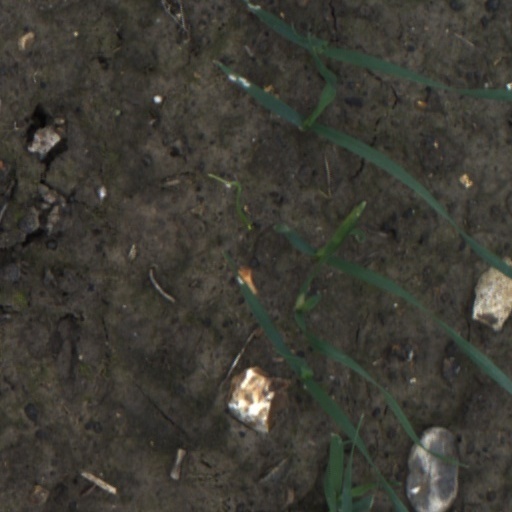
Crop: wheat